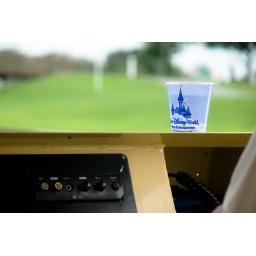
both the paper cup and the water beneath us were undisturbed.